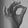
ASL letter: F